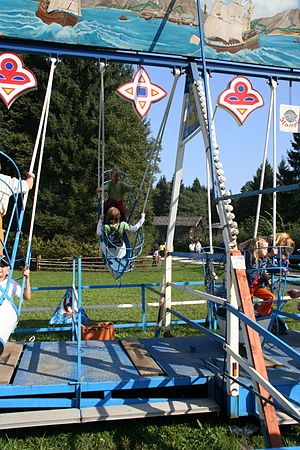
Gynge
Skibslignende gynge.
En gynge er en hængende siddeflade, ofte af træ, der er fastgjort med snore eller kæder til et faststående stativ. Gynger findes i mange varianter og er oftest set på legepladser. En legetøjsgynge kan leges med på mange måder: